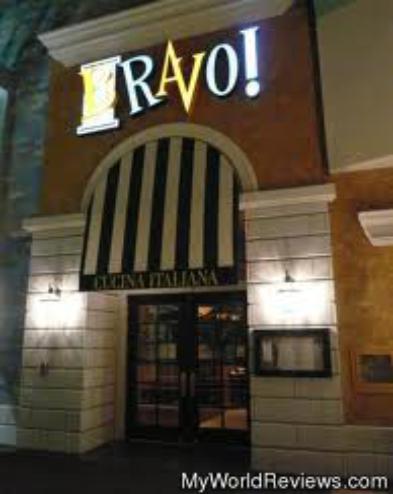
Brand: Bravo!, Cucina Italiana
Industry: Food